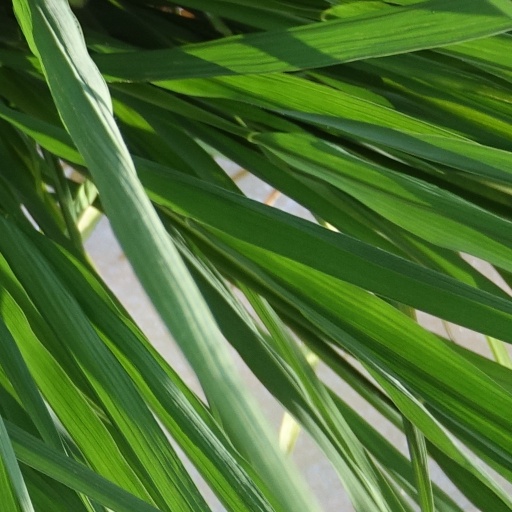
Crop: rice